Enediyne

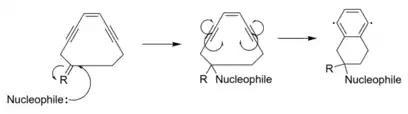
Electron pushing that occurs during Bergman cyclization in a generic enediyne molecule. A 1,4-benzenoid diradical fused to another ring is the result.

Some enediynes have an epoxide group attached to their ring, making Bergman cyclization unfavorable due to steric hindrance. For Bergman cyclization to occur, the epoxide must be removed.